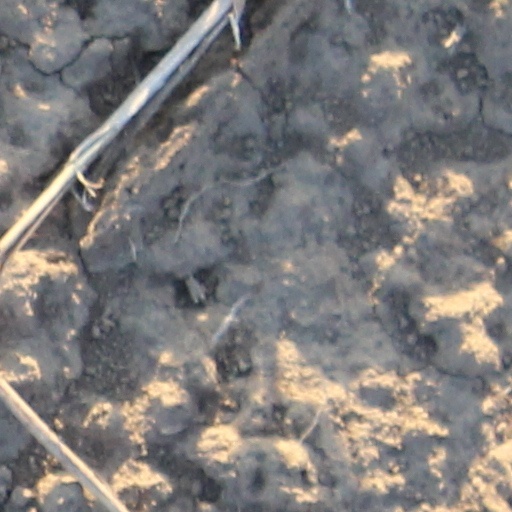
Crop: wheat